Edward Teller

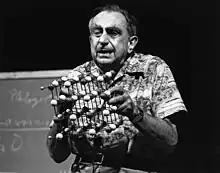
Teller lecturing at the Miami-Dade Community College (1979)

After the Oppenheimer controversy, Teller became ostracized by much of the scientific community, but was still quite welcome in the government and military science circles. Along with his traditional advocacy for nuclear energy development, a strong nuclear arsenal, and a vigorous nuclear testing program, he had helped to develop nuclear reactor safety standards as the chair of the Reactor Safeguard Committee to the AEC in the late 1940s, and in the late 1950s headed an effort at General Atomics which designed research reactors in which a nuclear meltdown would be impossible. The TRIGA ("Training, Research, Isotopes, General Atomic") has been built and used in hundreds of hospitals and universities worldwide for medical isotope production and research.